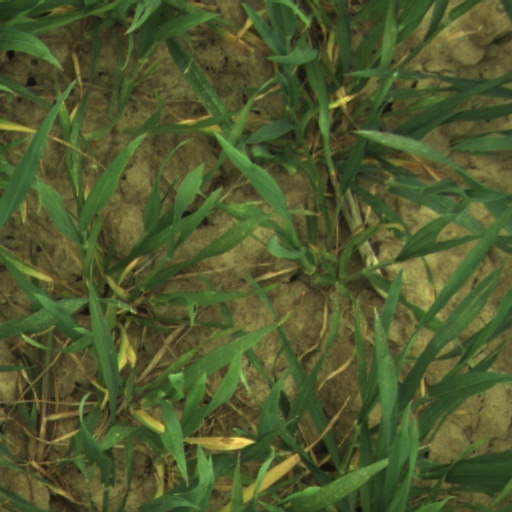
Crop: wheat